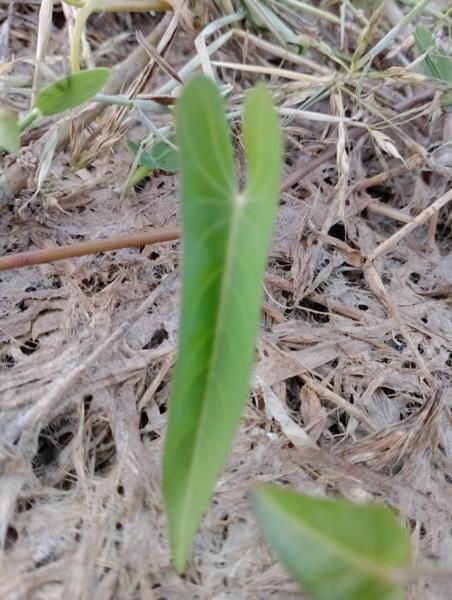
Weed species: Ipomoea aquatic